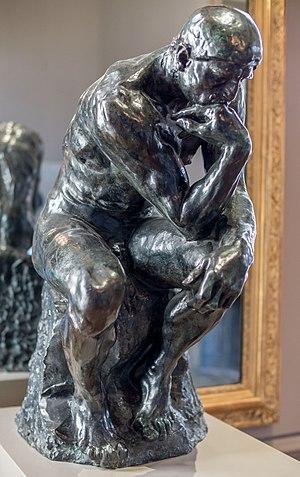
Auguste Rodin, ""Le Penseur"" (taille originale), 1881-1882, Sculpture (bronze), fonte Alexis Rudier, 1917, Musée Rodin, Paris, France"
Auguste Rodin, né à Paris le 12 novembre 1840 et mort à Meudon le 17 novembre 1917, est l'un des plus importants sculpteurs français de la seconde moitié du XIXᵉ siècle, considéré comme un des pères de la sculpture moderne.
Le Penseur est l'une des plus célèbres sculptures en bronze d'Auguste Rodin. Elle représente un homme en train de méditer, semblant devoir faire face à un profond dilemme.